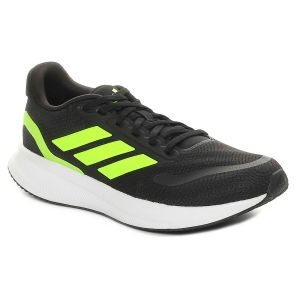
Adidas Scarpa da Running Uomo  Runfalcon 5 Nero
Prezzo: 60,00 €